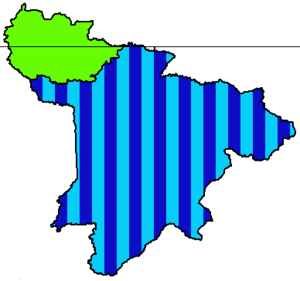
Santo Domingo de Los Tsáchilas est une province de l'Équateur, créée en octobre de 2007 en même temps que la province de Santa Elena.